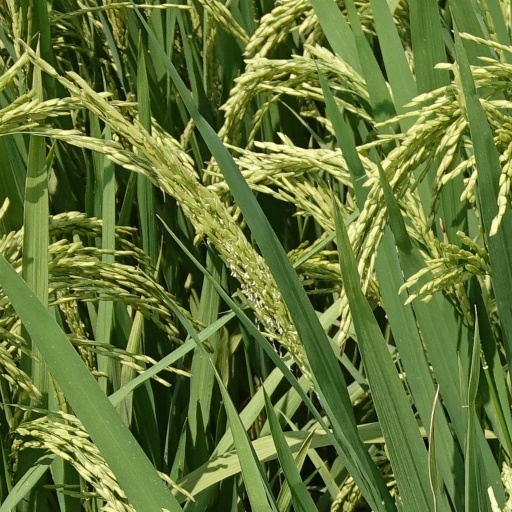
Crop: rice